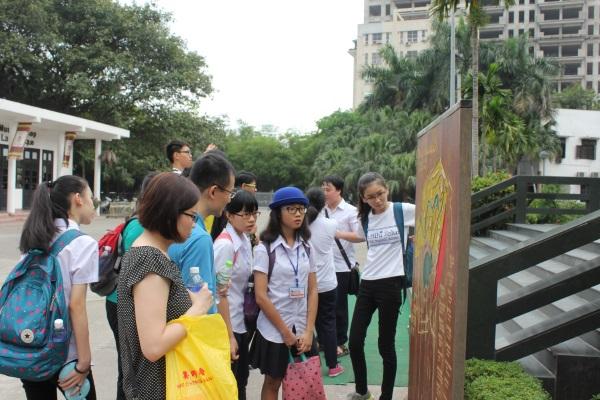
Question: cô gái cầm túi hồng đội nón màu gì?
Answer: đội nón màu xanh dương